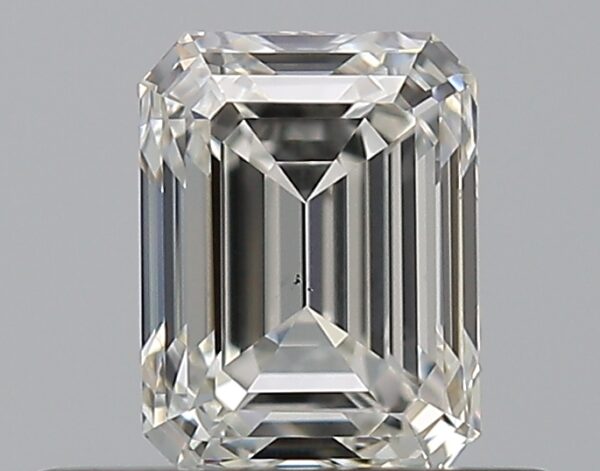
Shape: emerald
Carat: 0.5
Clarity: VS2
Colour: H
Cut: VG
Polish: EX
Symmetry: VG
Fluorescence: N
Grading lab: GIA
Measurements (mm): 5.01 x 3.77 x 2.64